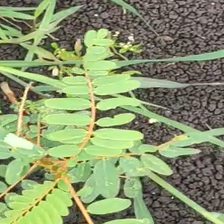
Weed species: Sicklepod_(Senna obtusifolia)